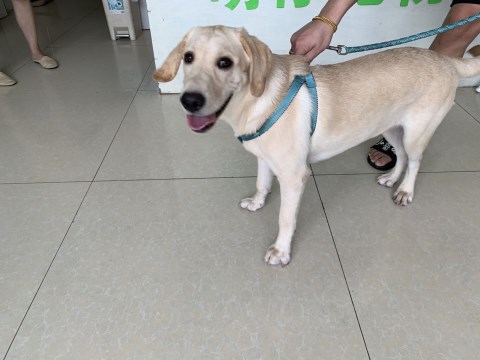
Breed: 3580-n000122-Labrador_retriever